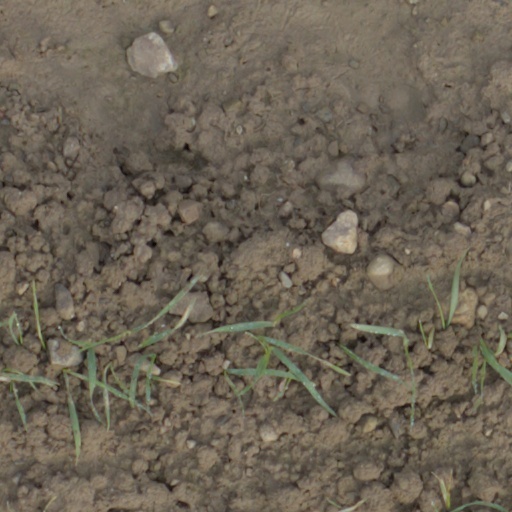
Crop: wheat